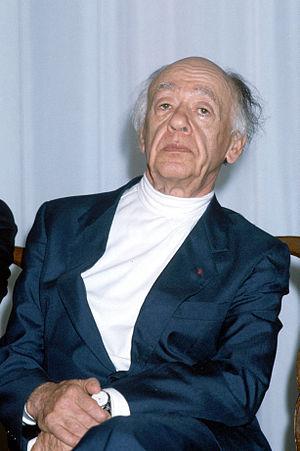
Jean Carzou, pseudonyme de Karnik Zouloumian, né à Alep le 1ᵉʳ janvier 1907, et mort à Périgueux le 12 août 2000, est un peintre, lithographe, graveur et décorateur français d'origine arménienne.
Bernard Dreyfus est un artiste peintre né le 21 août 1940 à Managua au Nicaragua. Résidant à Paris depuis novembre 1967, il se partage entre Paris, l'Amérique centrale et les États-Unis. Il décède le 1ᵉʳ octobre 2019 à Paris à l'âge de 79 ans.
Claude Raimbourg est un graveur à la pointe-sèche, à l'aquatinte, au burin, sur bois et au carborundum, dessinateur, imprimeur, peintre et écrivain français né le 2 mars 1935 à Paris 17ᵉ où il a vécu avant de s'installer à Cayeux-sur-Mer.